Hibernia 41-E

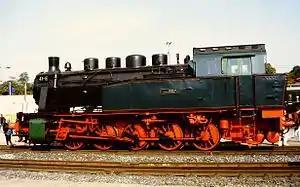
41-E

Hibernia 41-E and 42-E were steam locomotives of Hibernia AG. Locomotive No 42-E was scrapped, but No 41-E does still exist and was temporarily displayed in front of the Starlight Express Theater in Bochum.